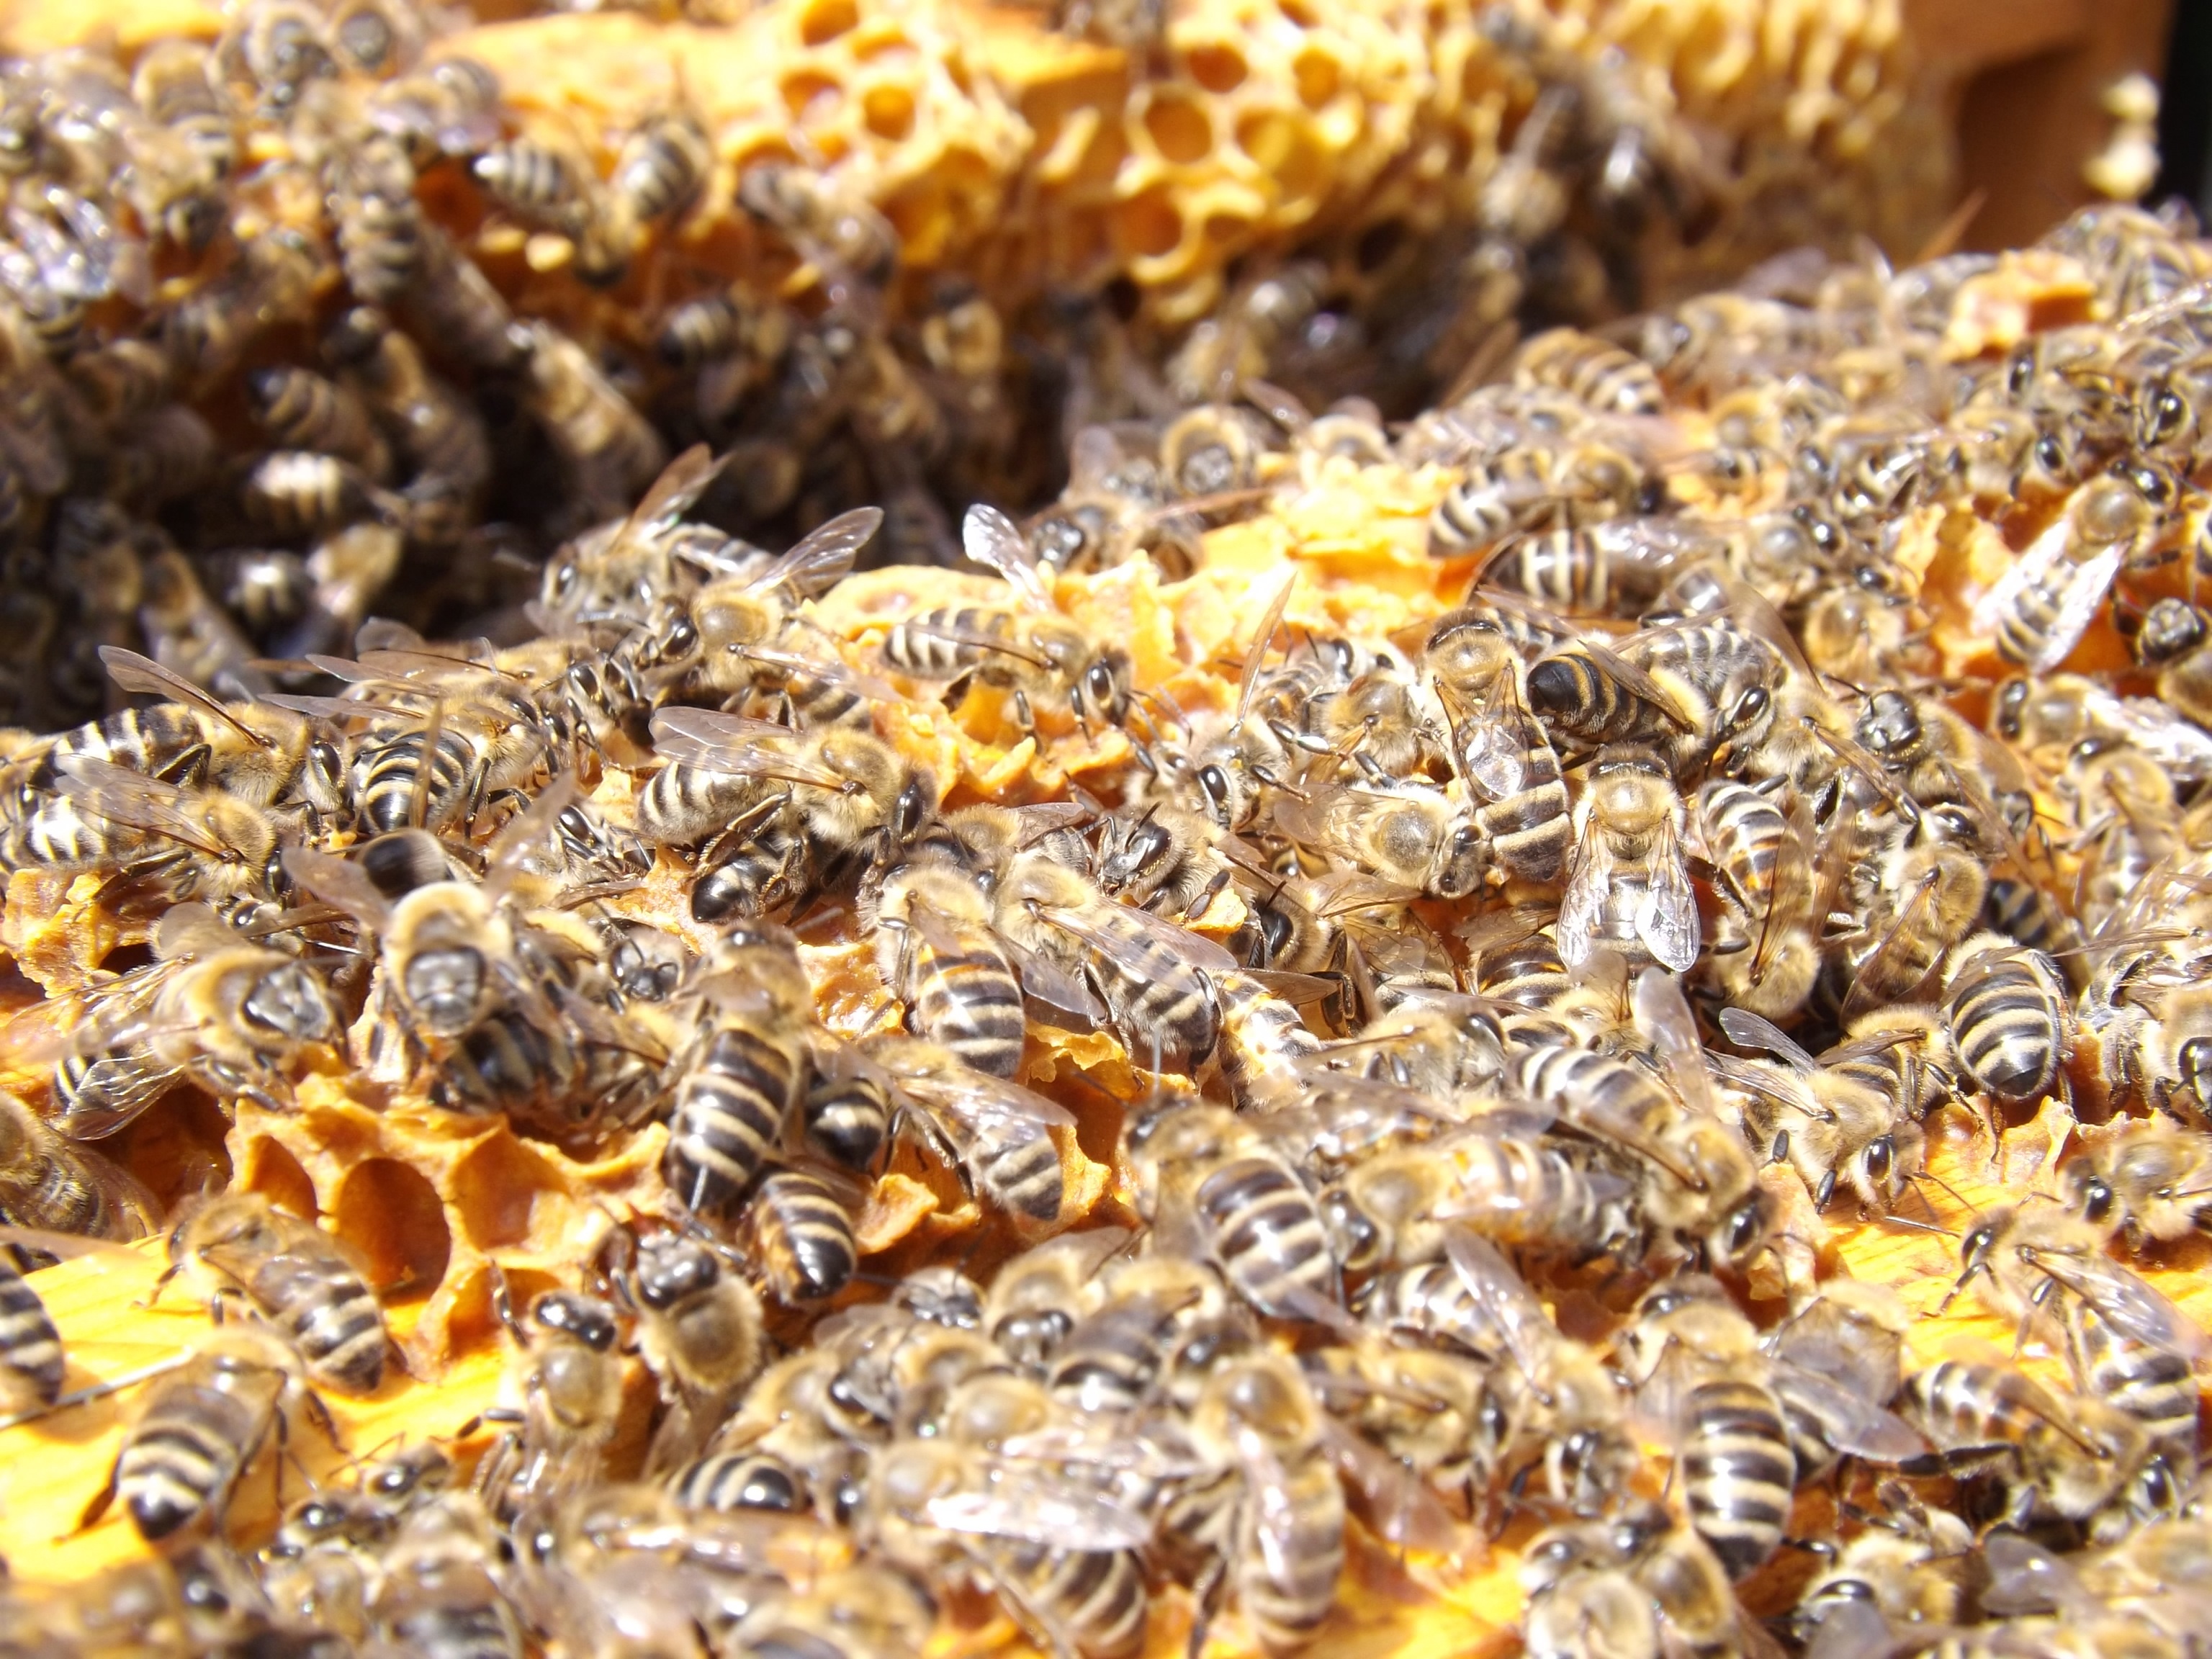
honey, busy, pattern, pollen, insect, invertebrate, bee, insects, colony, many, bees, beehive, arthropod, swarm, honey bee, pollinator, beekeeping, honeybees, membrane winged insect